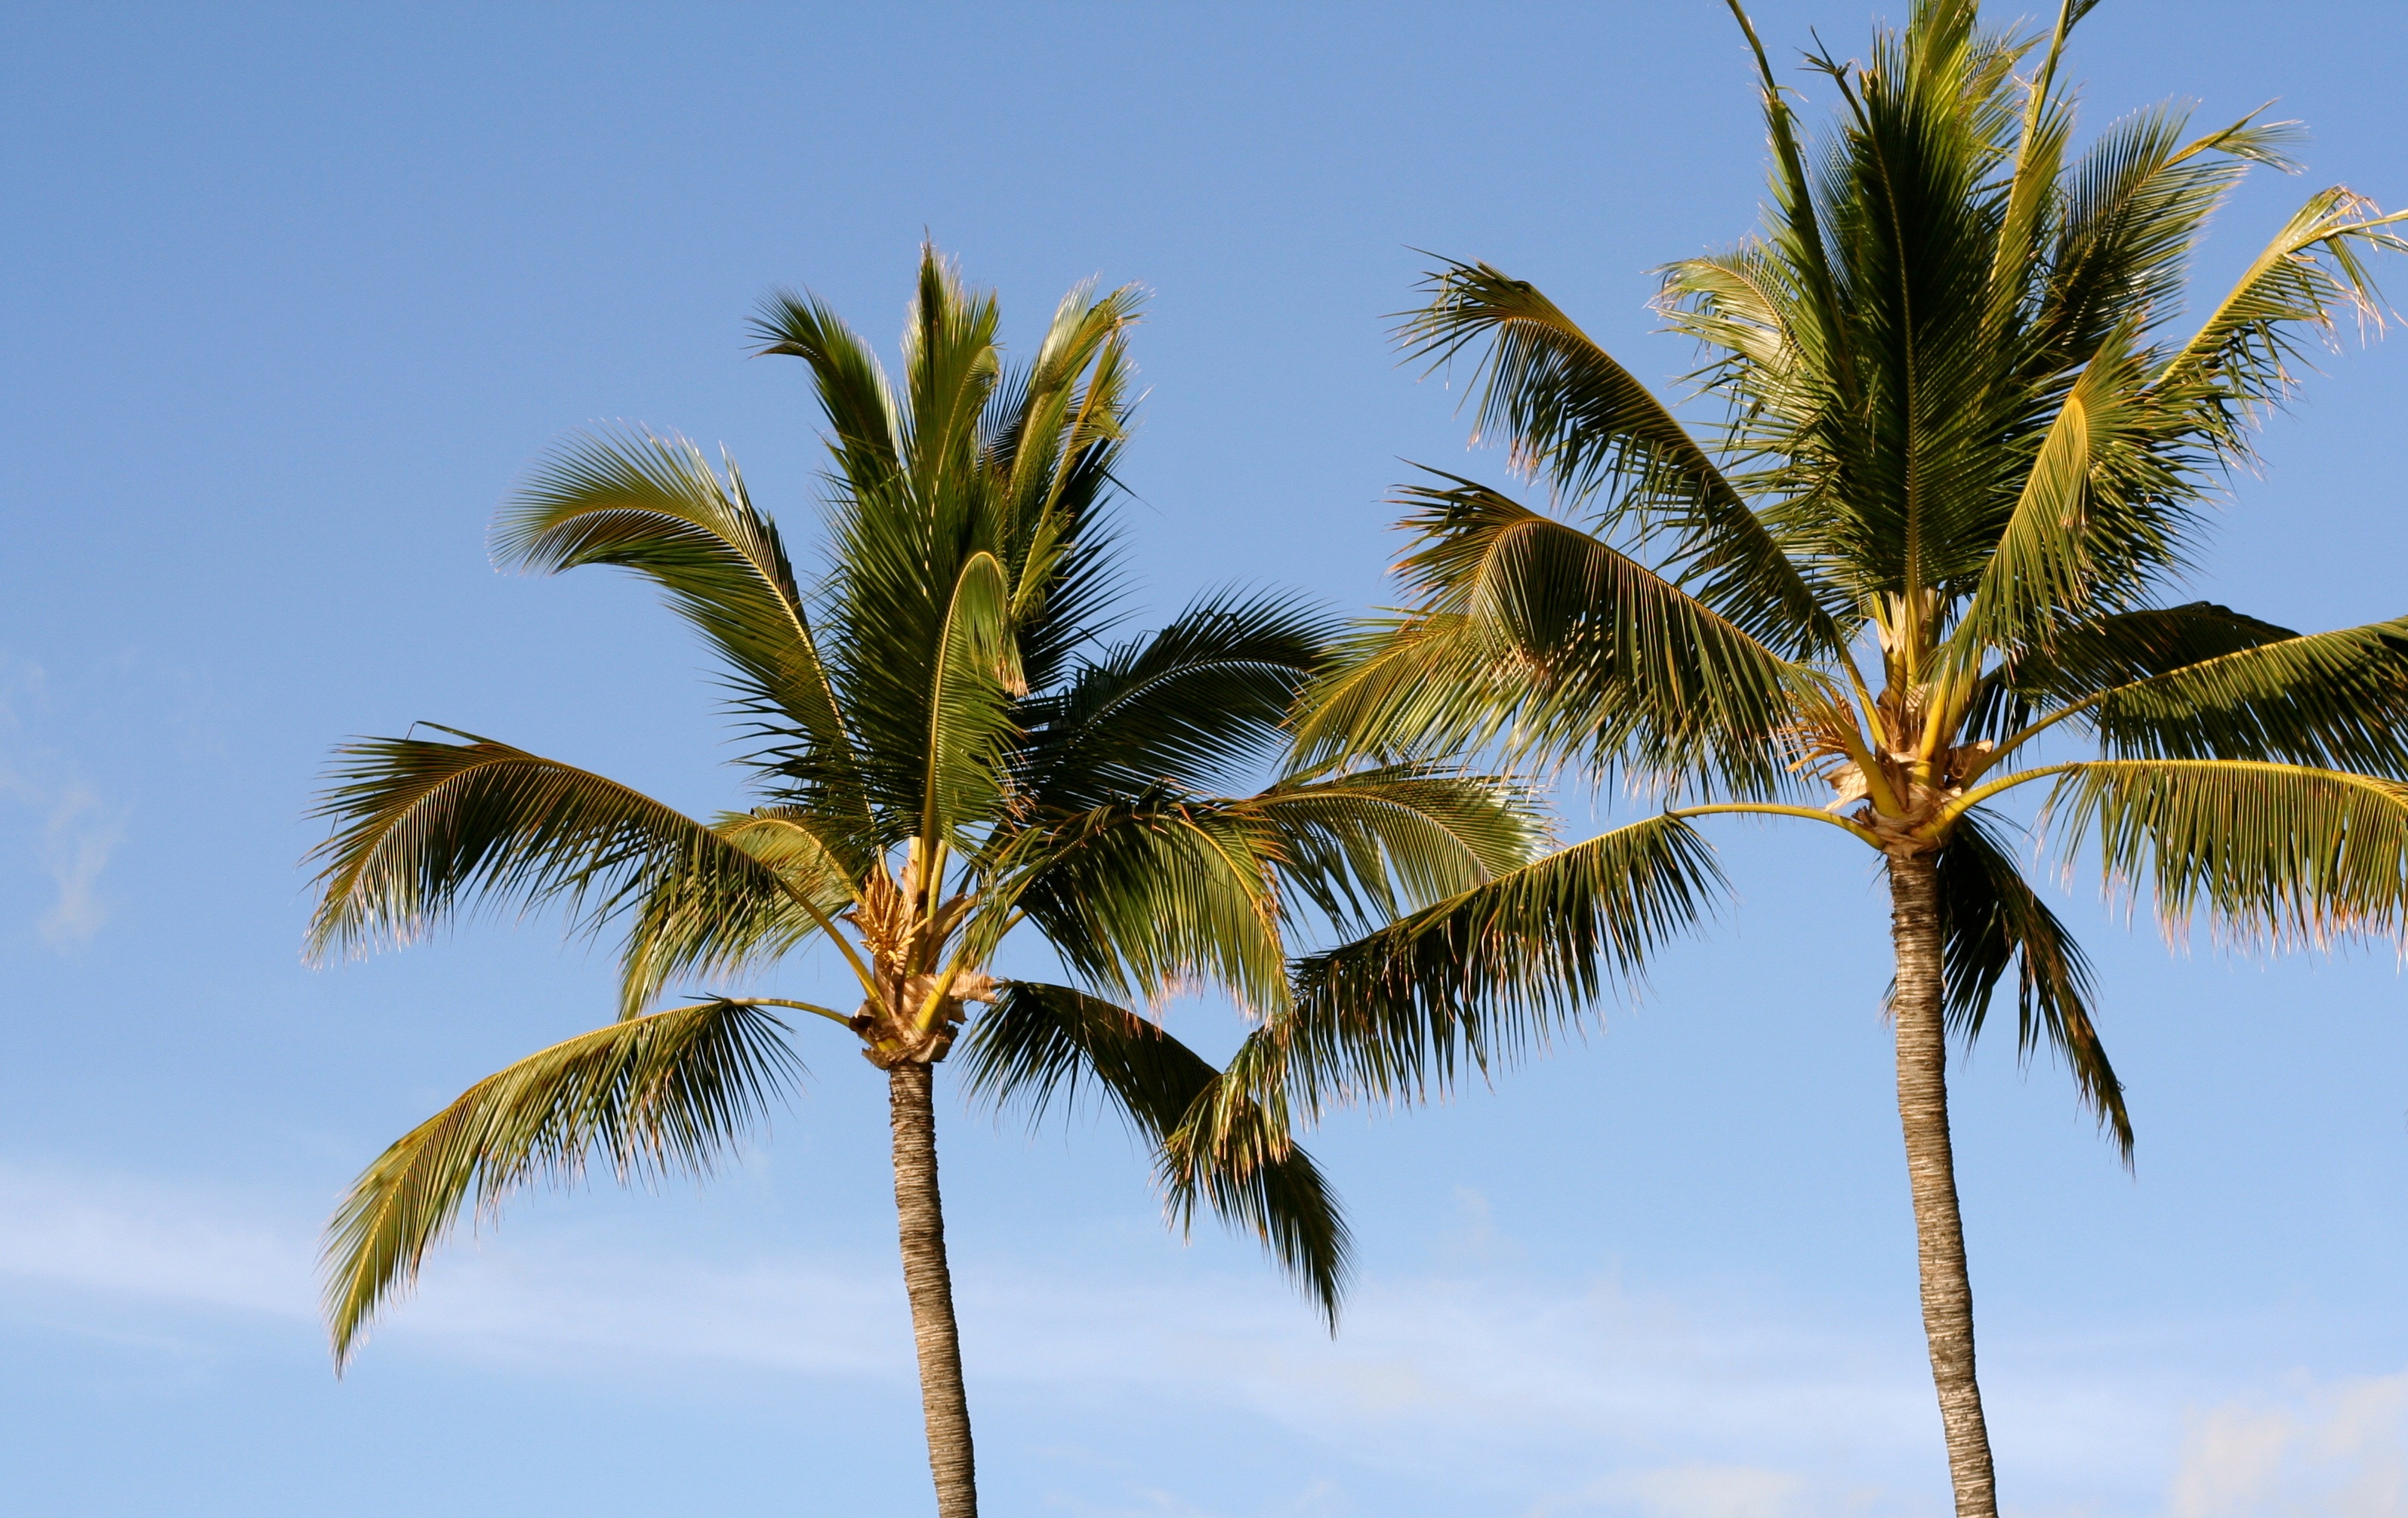
beach, tree, branch, plant, sky, palm tree, leaf, flower, wind, summer, vacation, travel, paradise, palm, tropical, island, botany, blue, coconut, caribbean, tropics, palm tree isolated, flowering plant, date palm, grass family, woody plant, land plant, arecales, palm family, borassus flabellifer